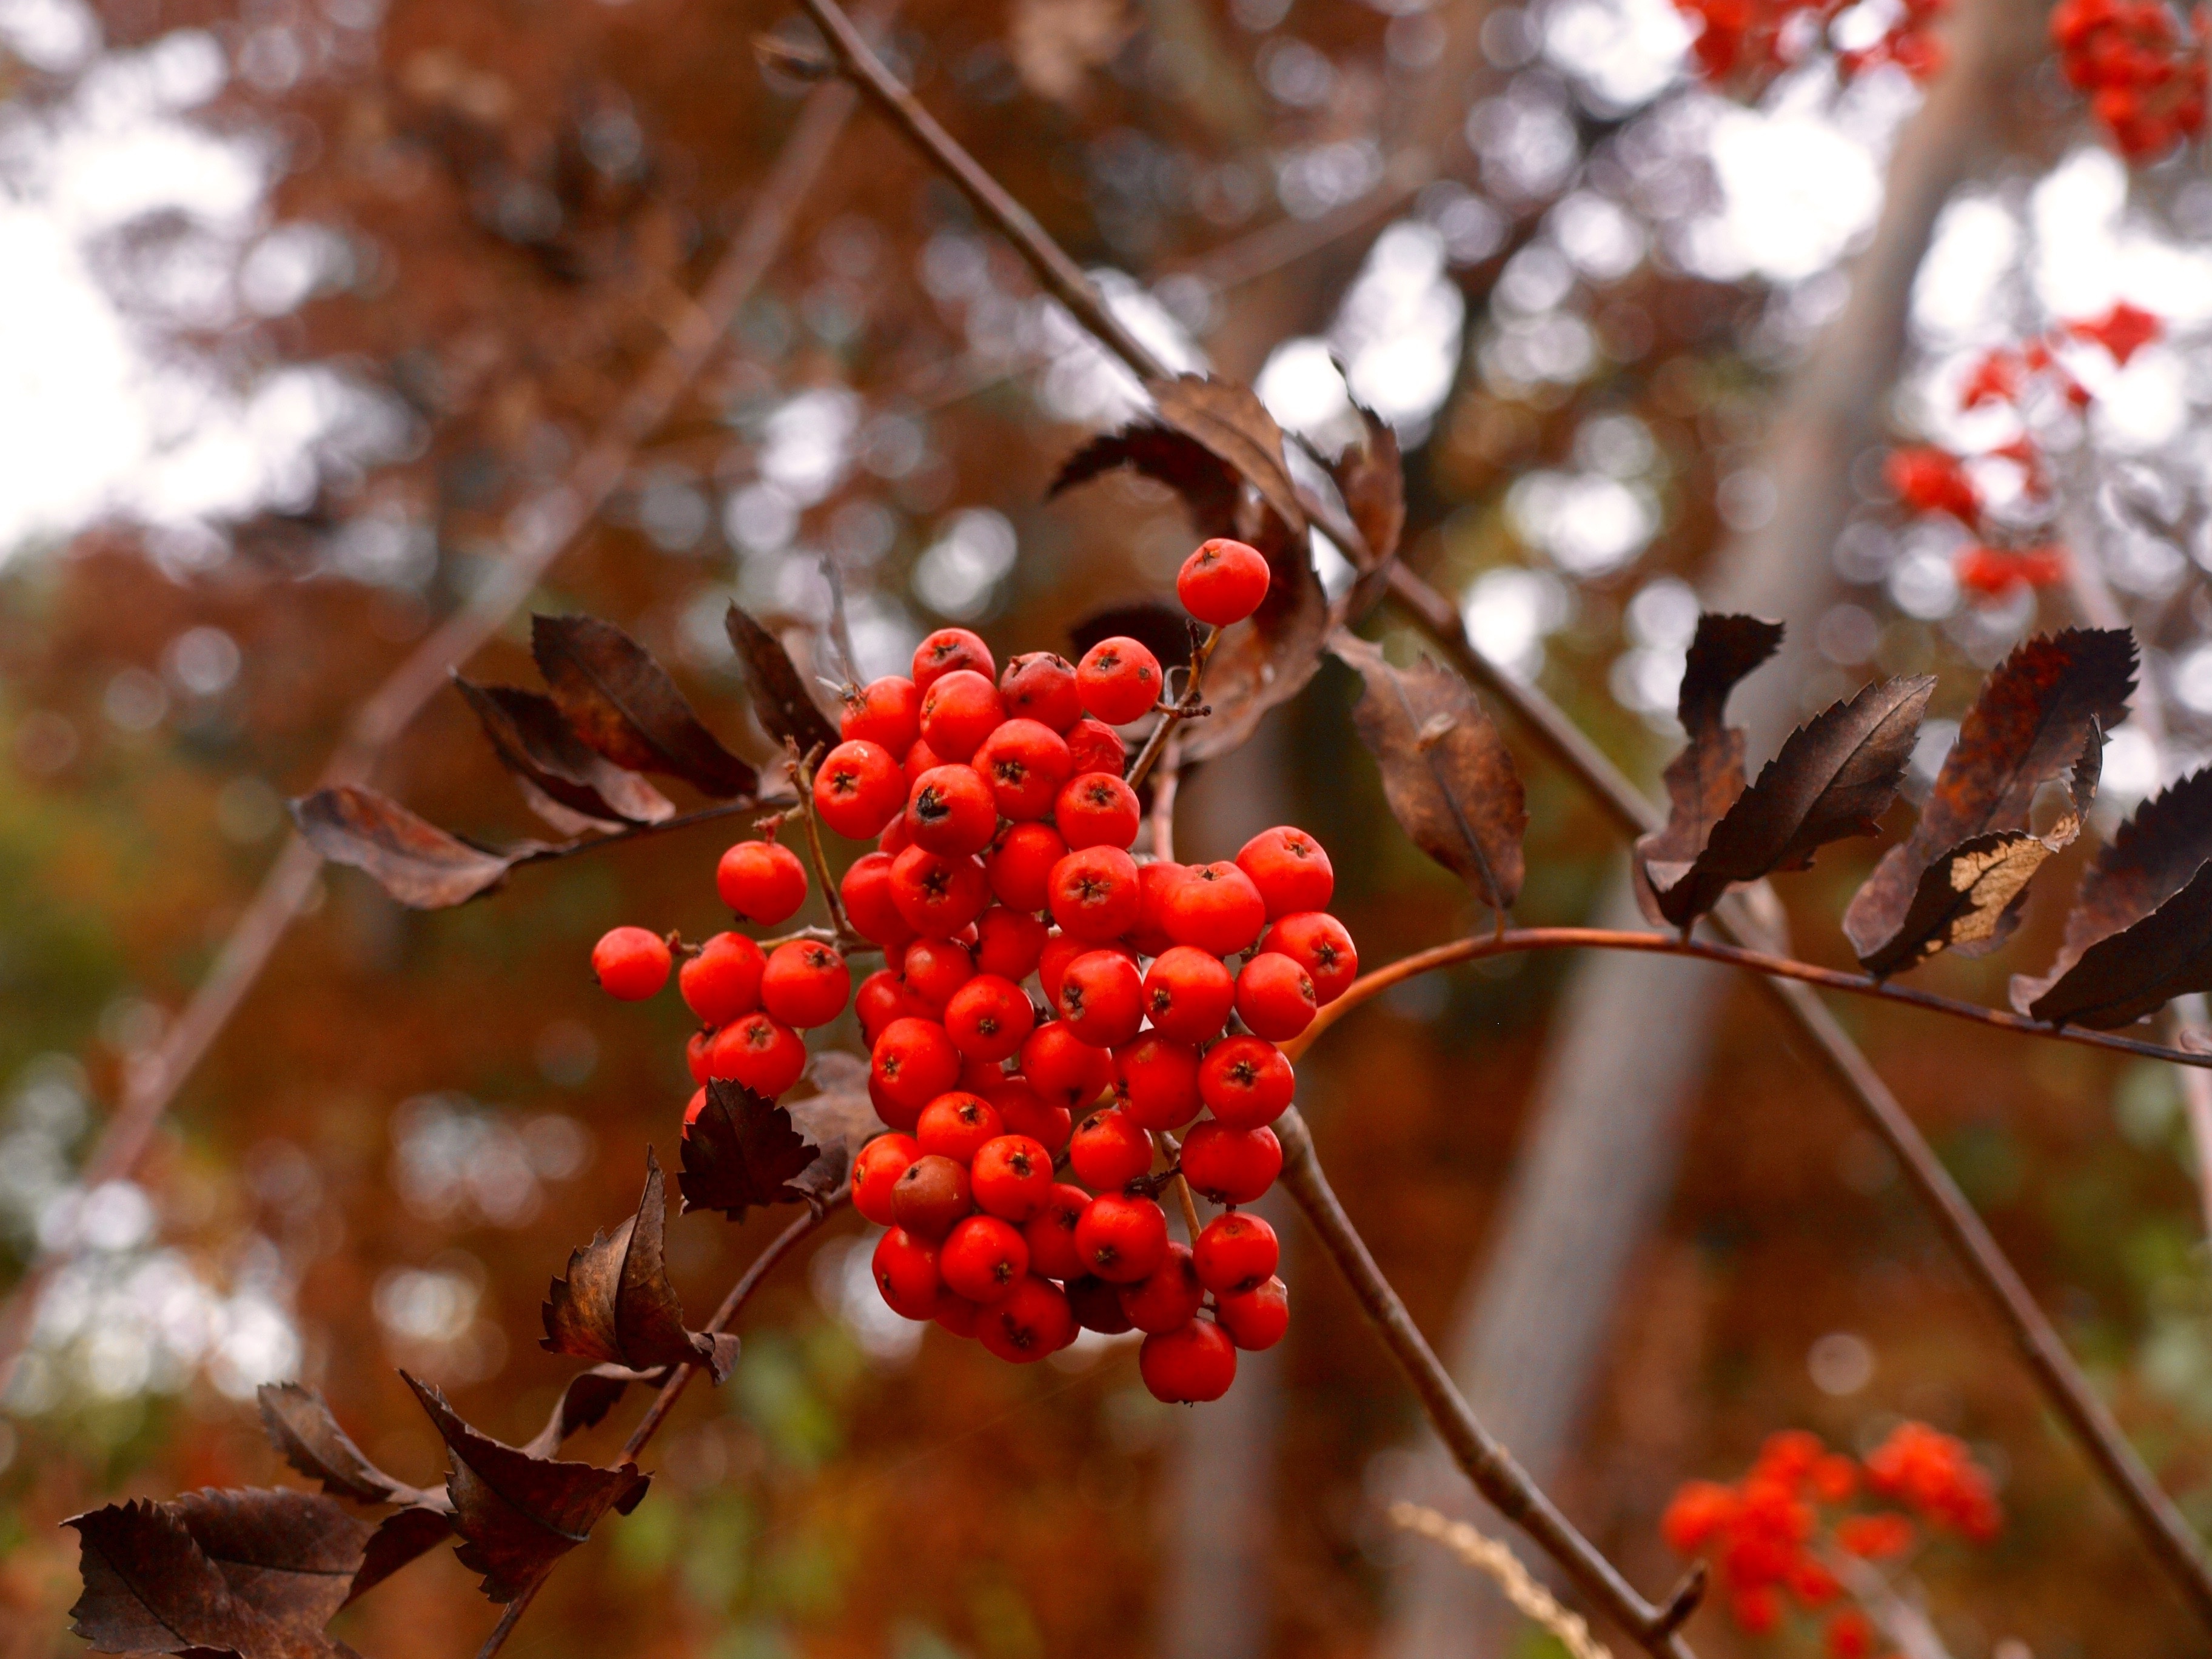
tree, branch, blossom, plant, fruit, leaf, flower, food, red, produce, autumn, botany, flora, season, shrub, rowan, sorbus, flowering plant, land plant